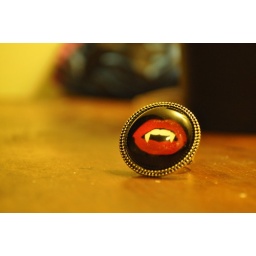
A really cute ring, i found in the mall it's like a bottle top.